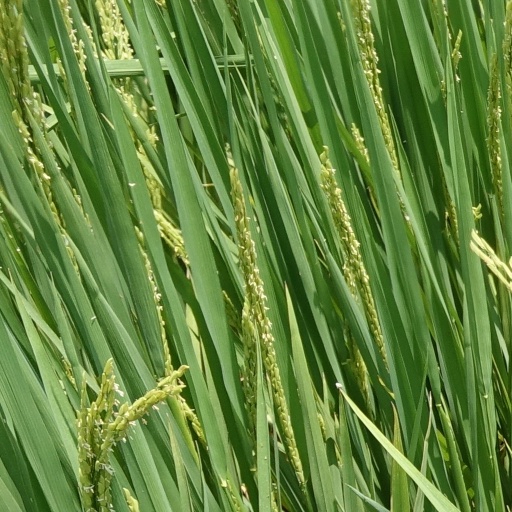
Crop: rice